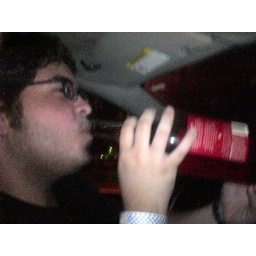
Me drinking my bottle of wine out of the bottle in my car with Amanda before going into the bars.